Preston Hollow, Dallas

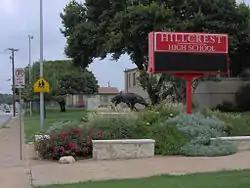
Hillcrest High School

A map in the book "Preston Hollow: A Brief History" shows the boundaries, which were concluded by extensive research, as a backwards L shape with the Mayflower Estates area as “disputed”.